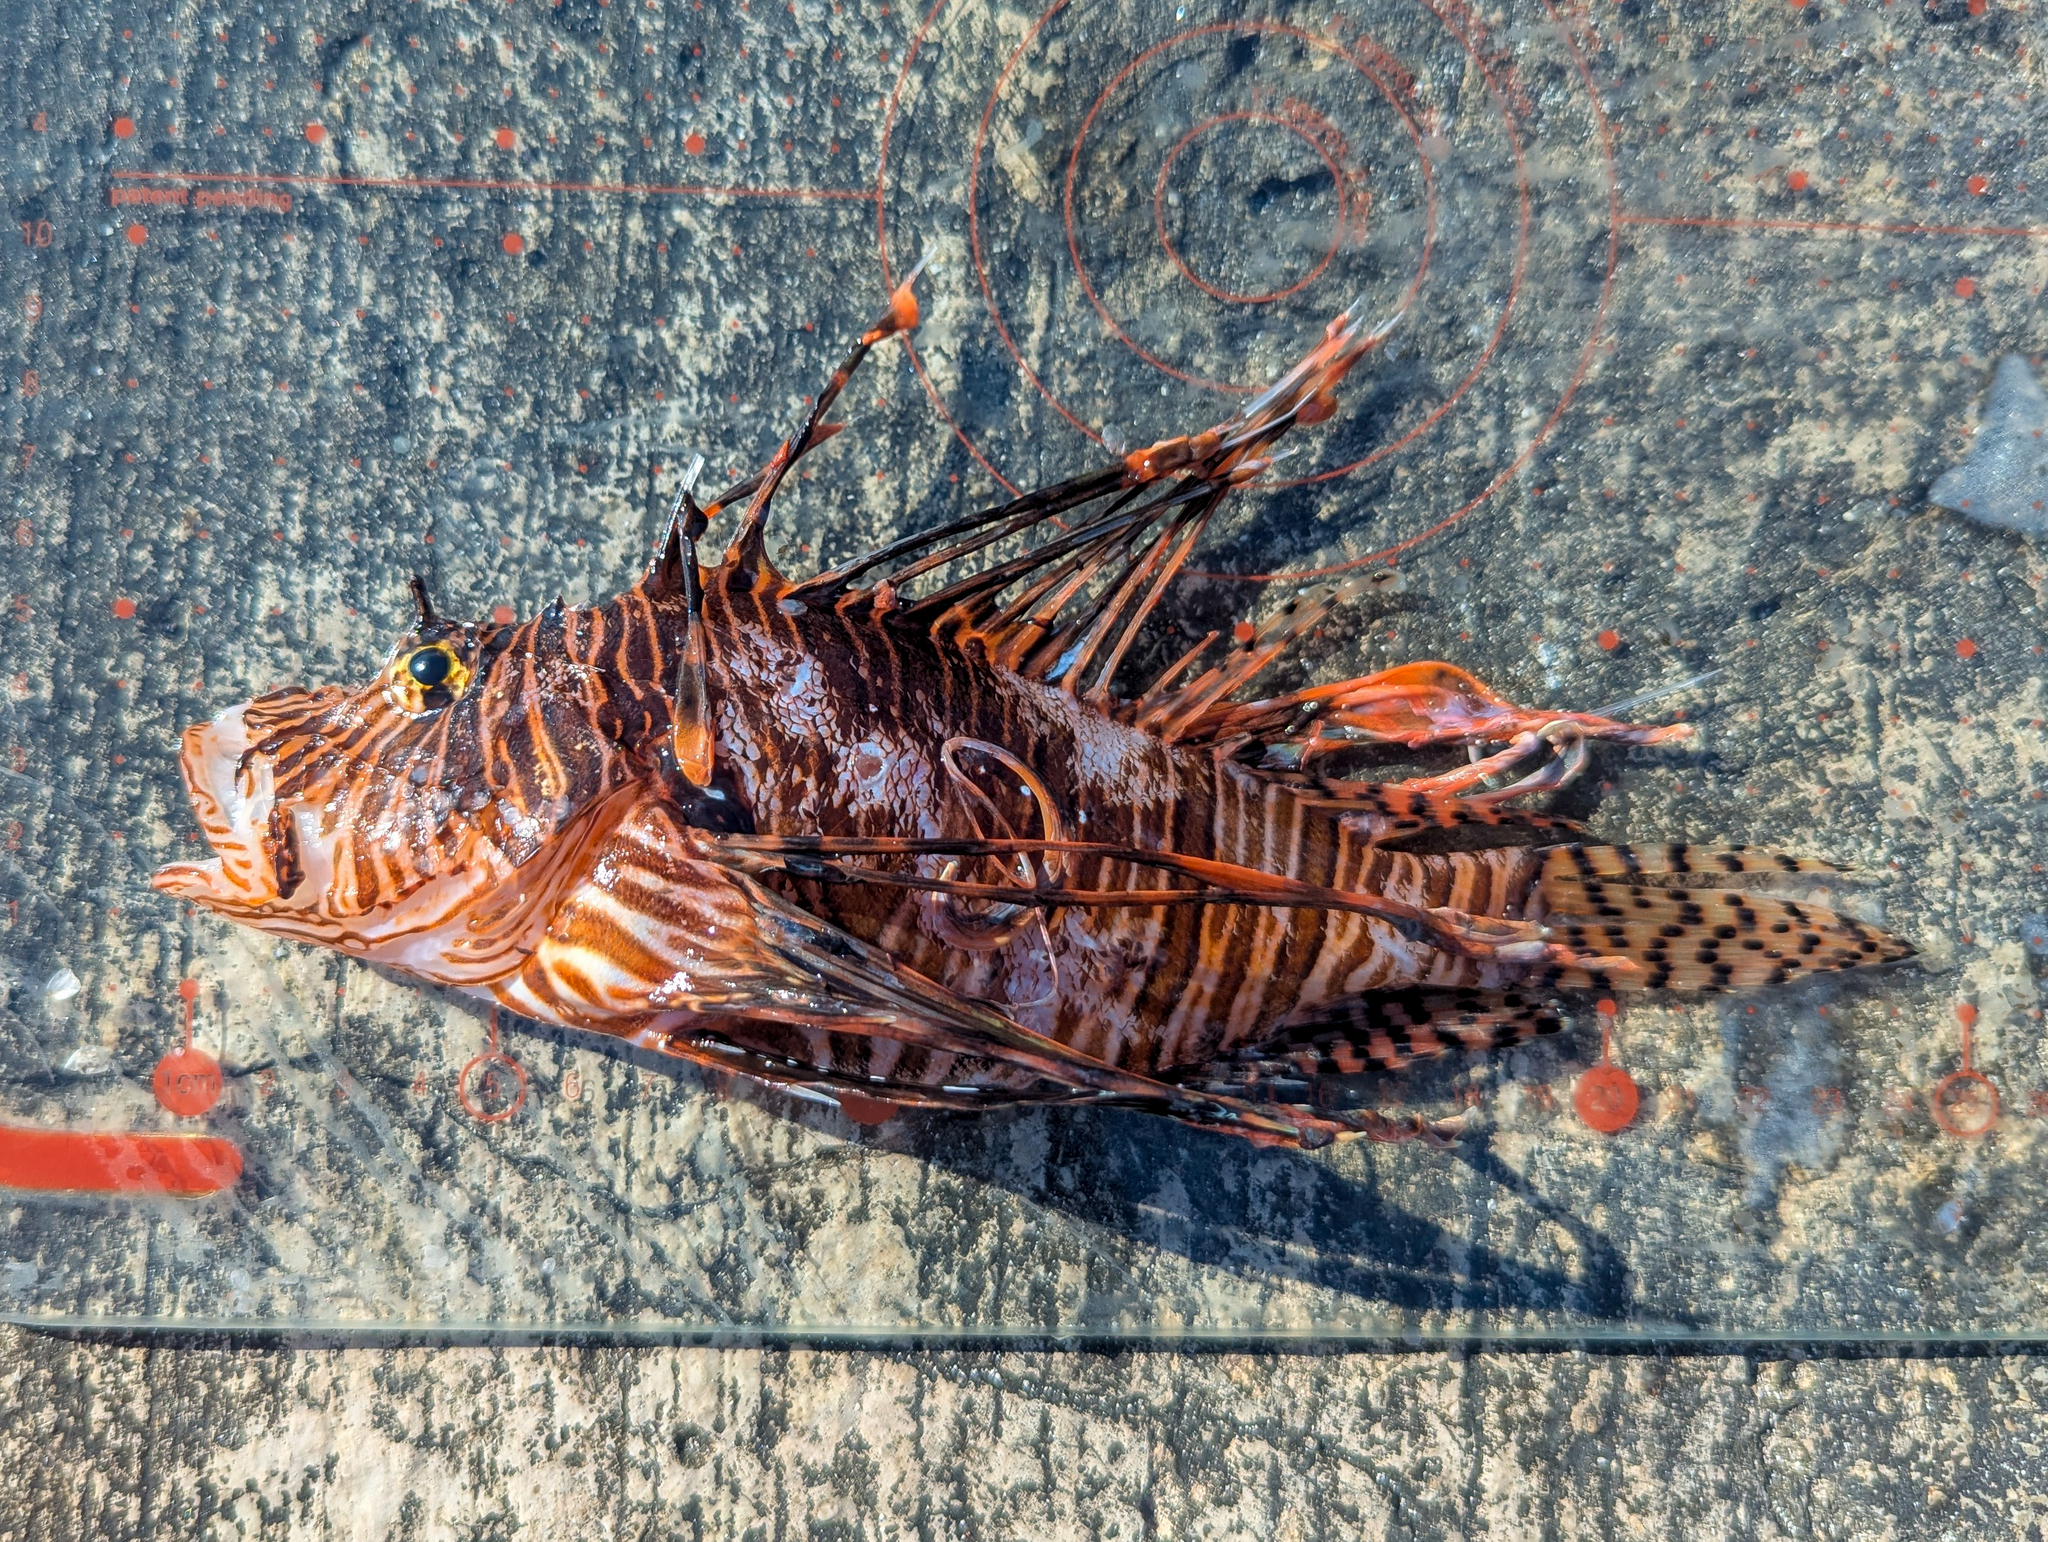
Pterois volitans (Red Lionfish)